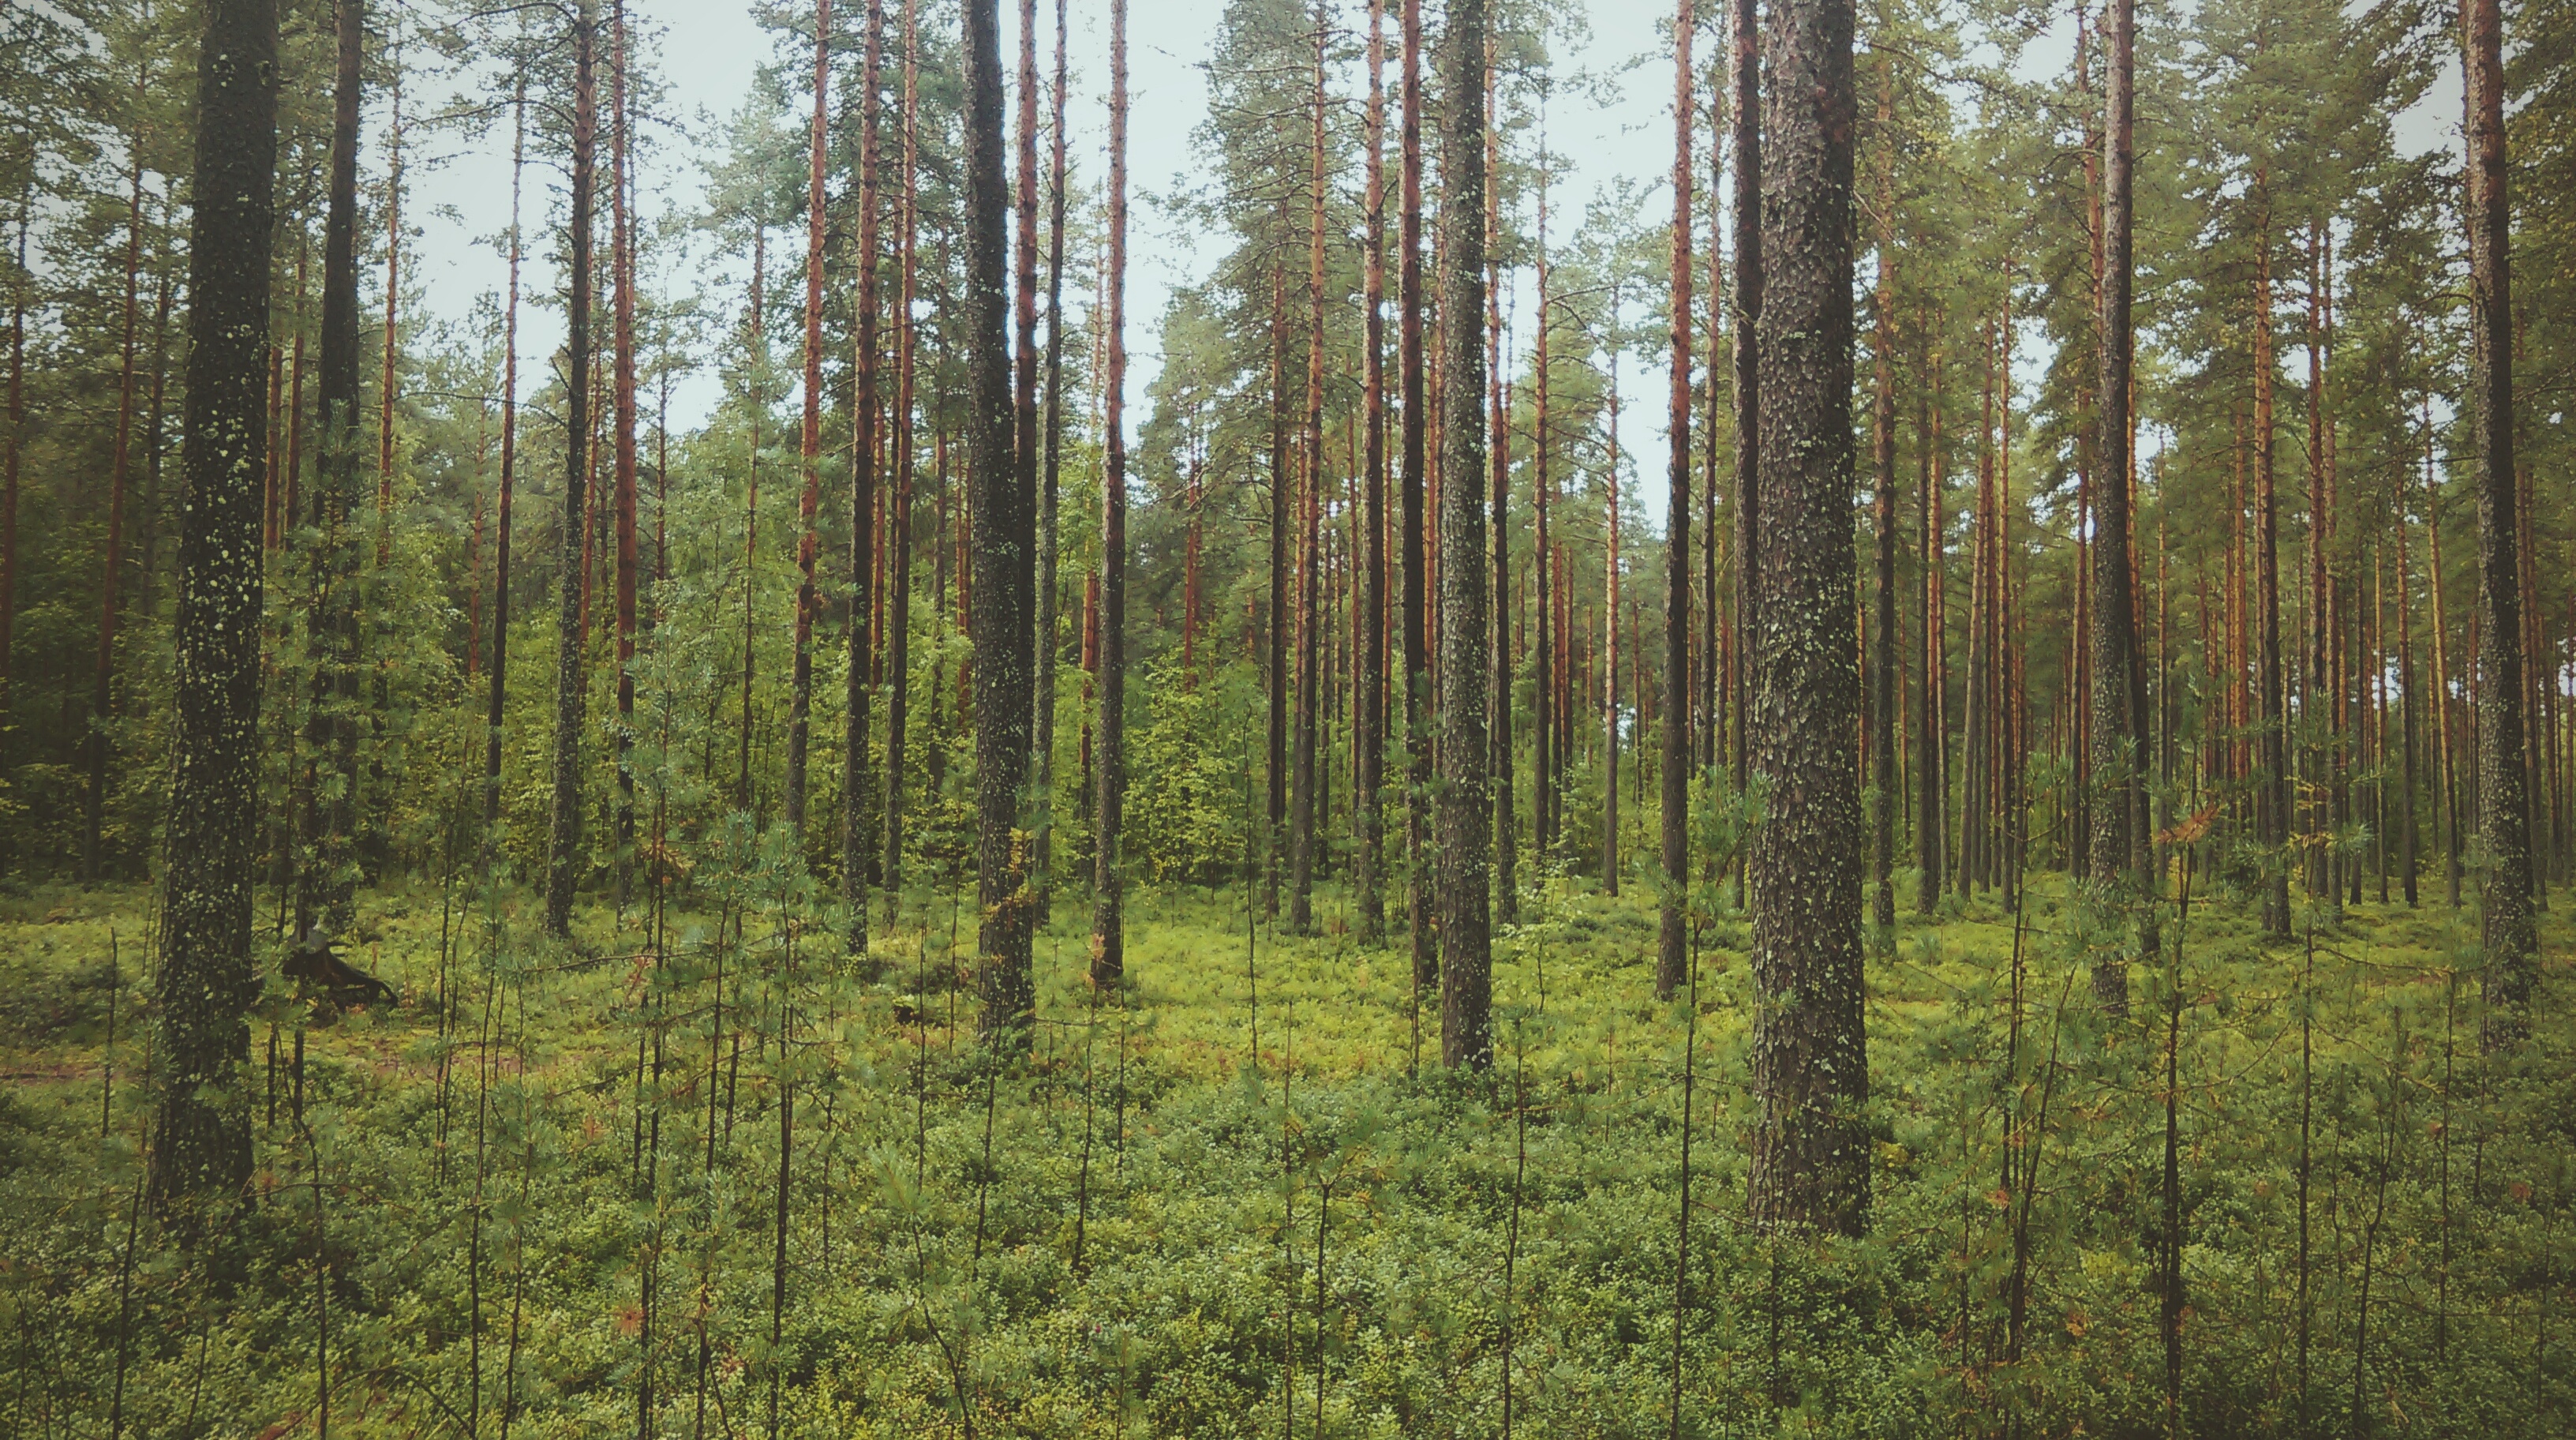
tree, forest, swamp, wilderness, branch, plant, wood, meadow, environment, green, evergreen, fir, conifer, trees, coniferous, spruce, deciduous, wetland, conifers, grove, woodland, habitat, larch, ecosystem, biome, old growth forest, natural environment, atmospheric phenomenon, woody plant, temperate broadleaf and mixed forest, temperate coniferous forest, land plant, riparian forest